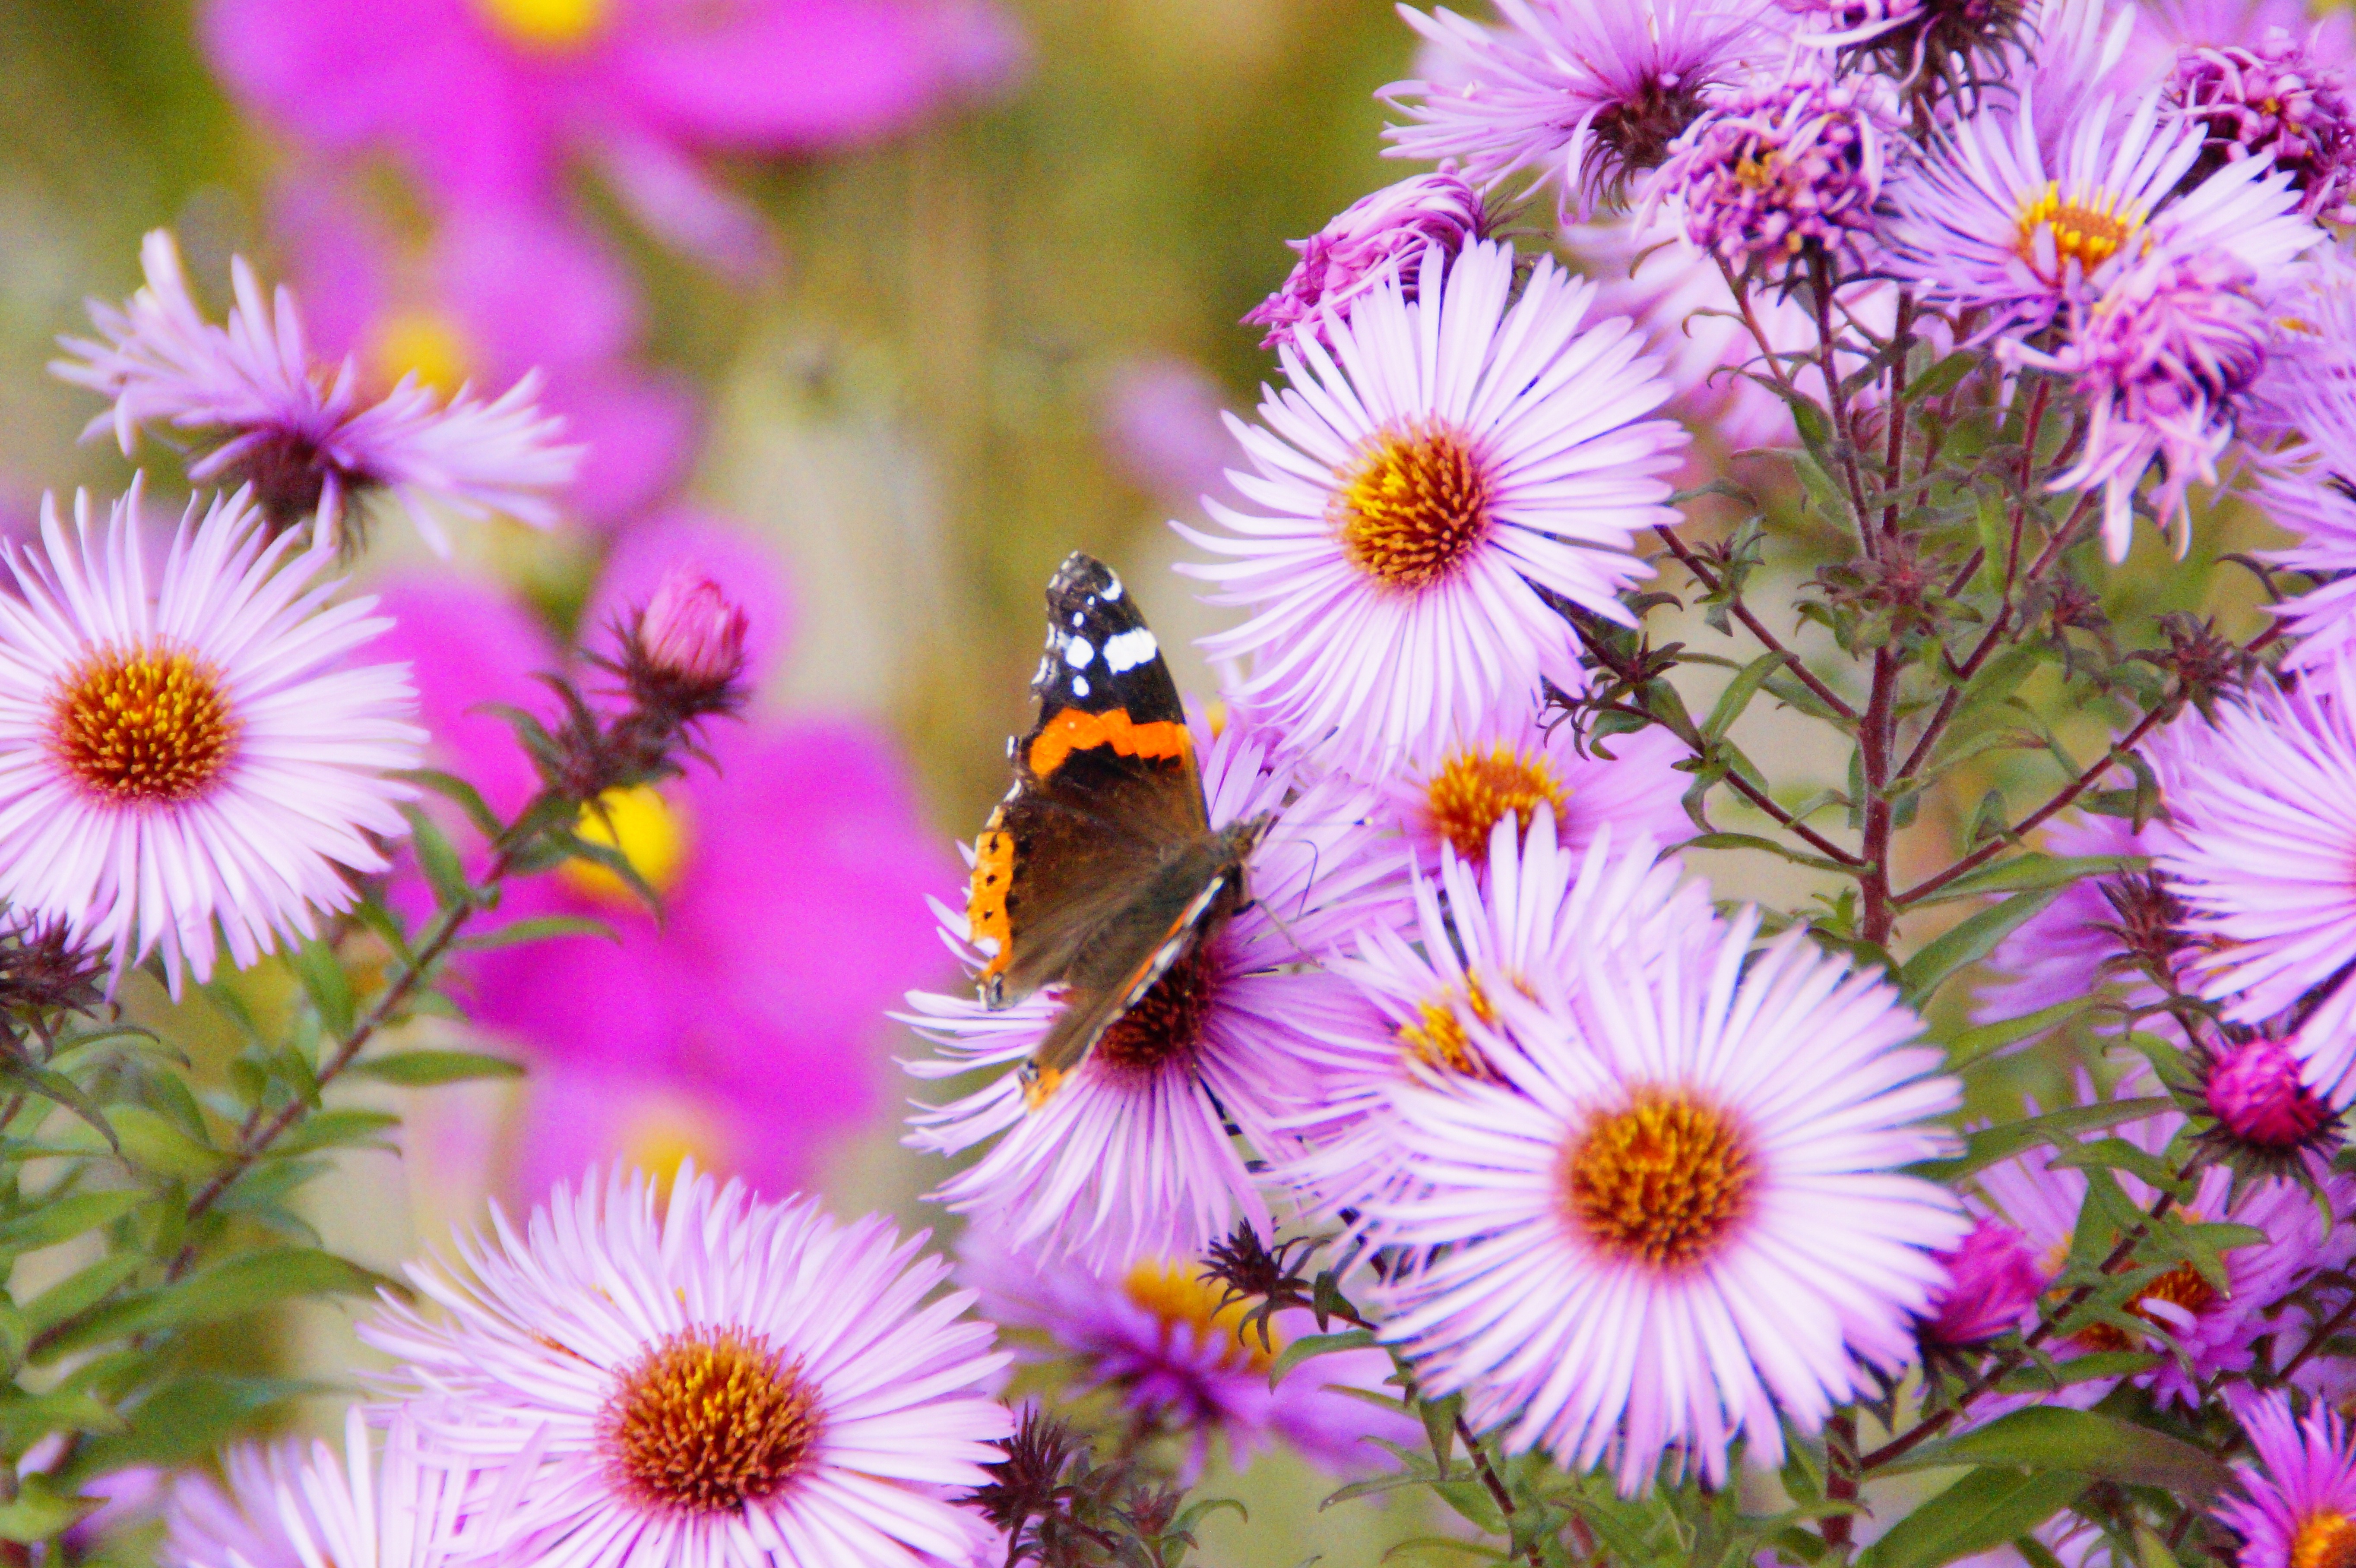
nature, blossom, plant, photography, flower, petal, daisy, pollen, insect, botany, butterfly, flora, fauna, invertebrate, wildflower, flowers, close up, aster, bee, nectar, admiral, macro photography, flowering plant, honey bee, daisy family, annual plant, land plant, membrane winged insect, ice plant family, dorotheanthus bellidiformis